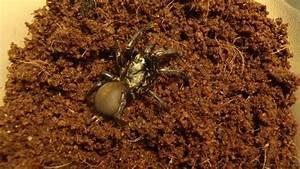
spider